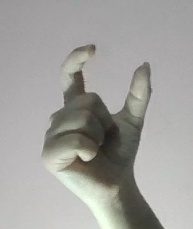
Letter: nun